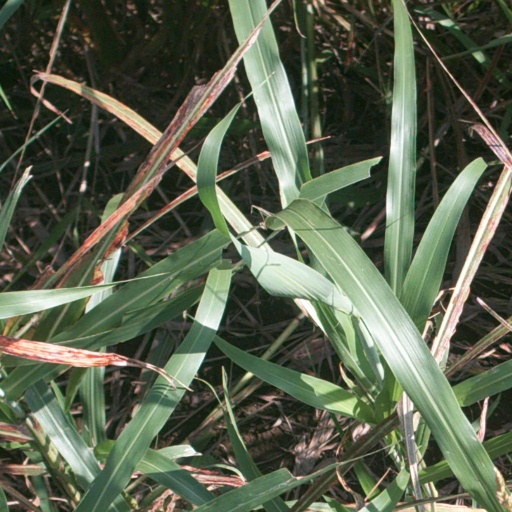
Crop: sorghum